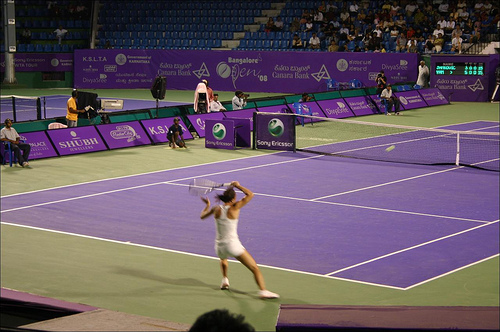
vận động viên tennis đang cầm vợt quan sát bóng